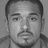
Emotion: neutral